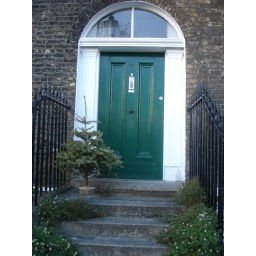
Dead tree by green door